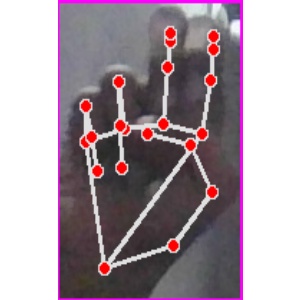
अक्षर: ह